Ahmedabad Bus Rapid Transit System

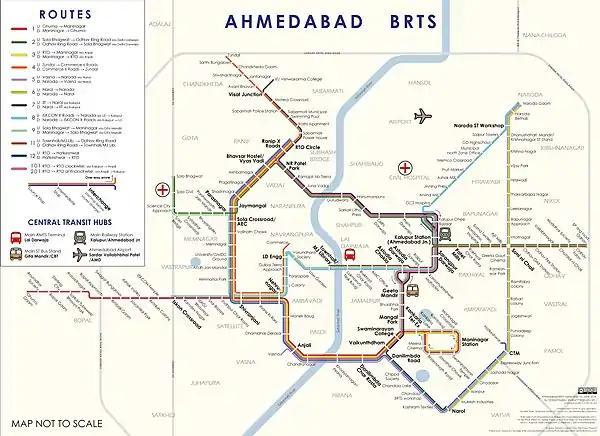
Transit Map (June 2020). Note: Colors are for indicative purpose only. BRTS does not use any color coding for routes.

, following are the currently operational routes; 14 in both directions, 2 Shuttles (For Airport) and two in circular direction; serving 162 BRTS stations and cabins at extended routes.